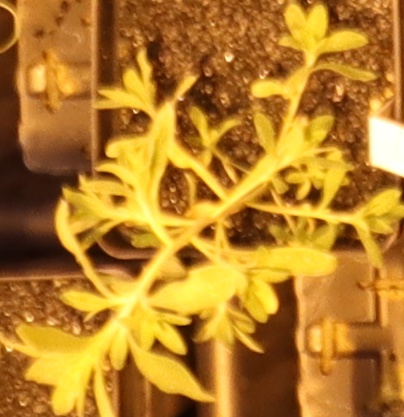
Label: Kochia